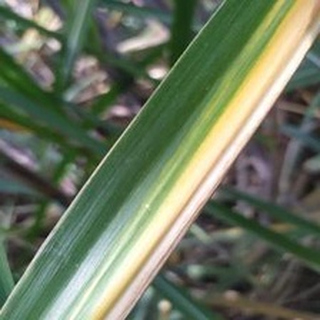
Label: sugarcane_yellow_leaf_disease